Basel drum

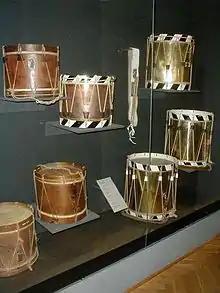
Different kinds of Basler drums

The Basel drum (also known as the Basler or Basle drum) is a two-headed rope-tension drum. It takes its name from its origin in Basel. This percussion instrument is best known from the Carnival of Basel, where it is played by more than 2000 drummers. They are called Tambouren in Swiss German or Tambours in French. There is no typical number of players for marching-bands including this instrument. Anything between three and fifty drummers may be seen in such a formation.